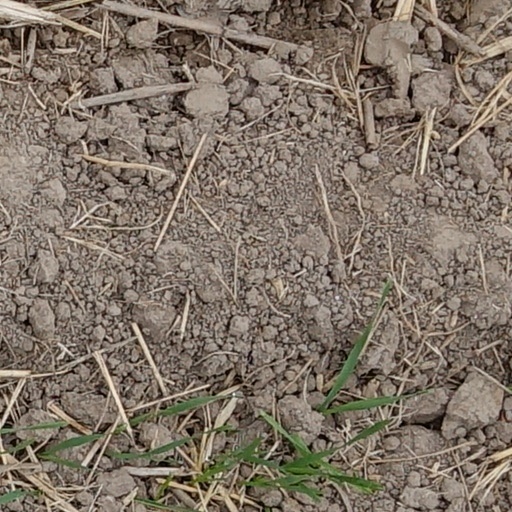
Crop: wheat